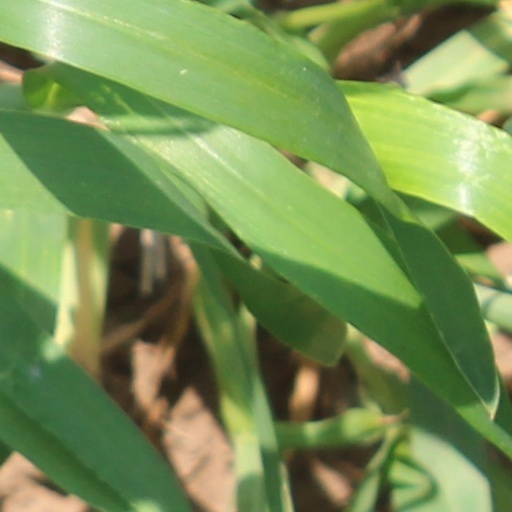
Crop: wheat